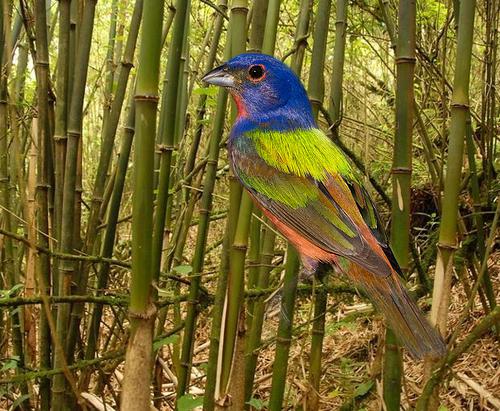
Bird species: Painted_Bunting
Bird type: landbird
Background: land